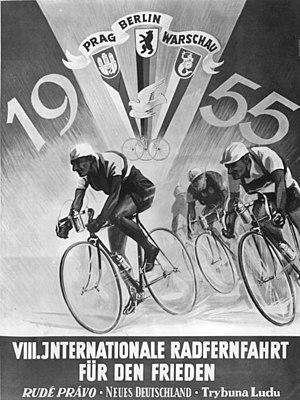
La Course de la Paix est une épreuve cycliste à étapes, créée en 1948. Organisée par les quotidiens des partis communistes polonais Trybuna Ludu et tchécoslovaque Rudé Právo, la course se dispute jusqu'en 1951 entre Varsovie et Prague. En 1952, le journal Neues Deutschland, organe du Parti socialiste unifié d'Allemagne se joint à l'organisation. Désormais, la Course de la Paix alterne ses départs et ses arrivées entre les trois capitales, Berlin, Prague et Varsovie. Cette organisation dure jusqu'en 1984. En 1985 et 1986, les soviétiques sont associés à l'organisation de la course : le quotidien la Pravda devient coorganisateur et les départs sont donnés de Moscou puis de Kiev. Elle reprend en 1987 son parcours traditionnel, entre Berlin, Prague et Varsovie, et célèbre son 40ᵉ anniversaire en réunissant au départ de Berlin 156 coureurs répartis en 26 équipes venues de 3 continents. C'est son apogée. La première page du règlement de la Course de la Paix définit l'objectif de l'épreuve :